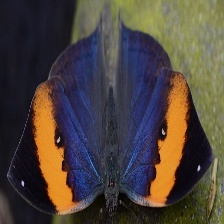
Species: ORANGE OAKLEAF